Video Game History Foundation

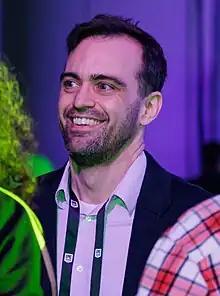
Founder Frank Cifaldi in 2023

Per the Video Game History Foundation's mission statement, the foundation's primary goal is to catalog, digitize (rip), and preserve the history of video games. The media preserved by the foundation covers a broad spectrum; in addition to video games, the foundation also archives source code, design documents, press kits, posters, video tapes, newspapers, and photographs. Particular attention is given to preserving the promotional ephemera produced during a game's release window, which may not necessarily be preserved as thoroughly as the games themselves. Cifaldi has characterized this ephemera as being immensely valuable to historians, commenting; "I think that the greatest discoveries we're going to find are on materials that people don't know are important."